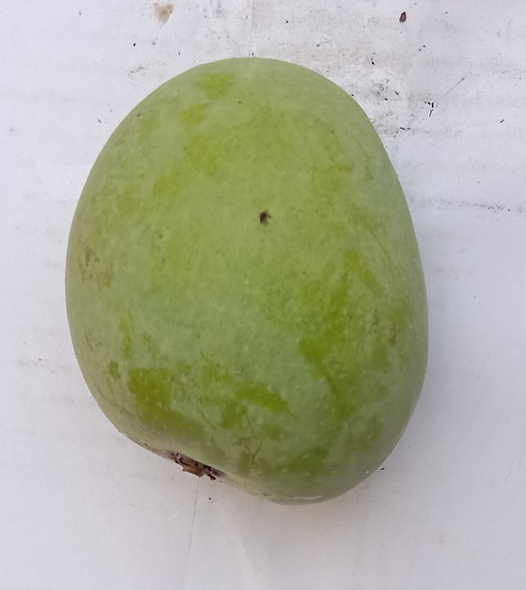
Mango variety: Anwar Ratool